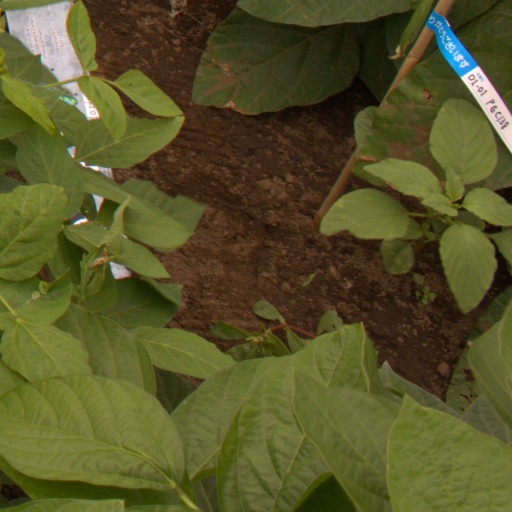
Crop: soybean